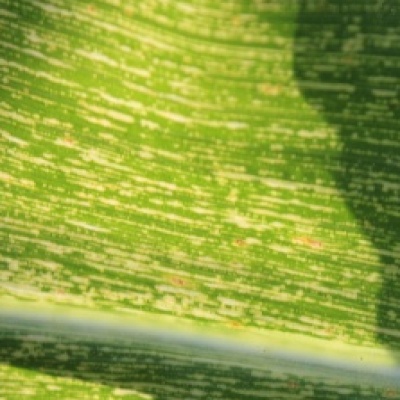
Label: Corn_(Maize)___Maize_Streak_Virus